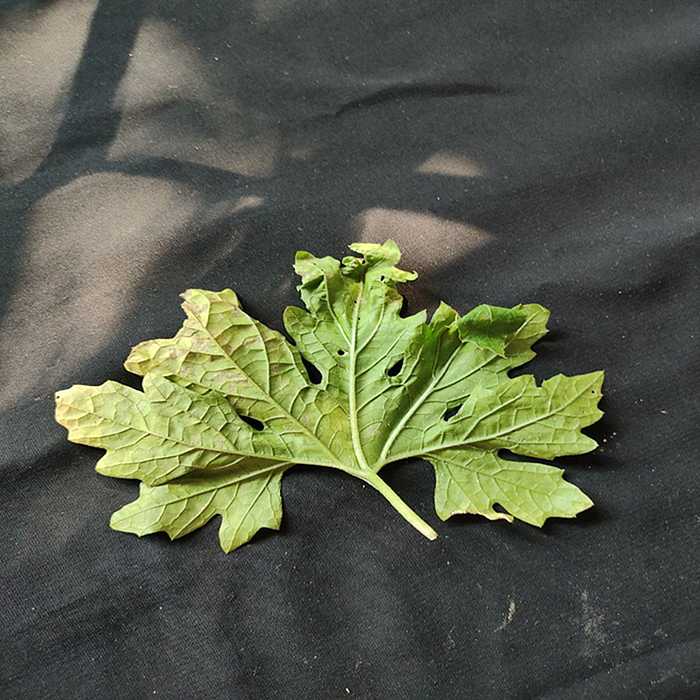
Plant: Bitter Gourd
Label: Downey mildew